Paleontology in Utah

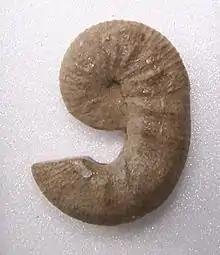
"Scaphites".

During the Precambrian, the area of northeastern Utah now occupied by the Uinta Mountains was a shallow sea which was home to simple microorganisms. During the Paleozoic, most of Utah was covered by a shallow sea. The life of Utah during the Cambrian period included brachiopods and trilobites like "Elrathia". Cambrian fossils are known from Antelope Springs, the House Range, Millard County in west central Utah. Other Paleozoic marine life included algae, brachiopods, corals, snails, sponges, and trilobites. Marine conditions continued into the Carboniferous. Almost every kind of marine invertebrate could be found in Utah at this time. Fish were also present. This age is the best documented among the state's fossil record. Later, during the Permian period, eastern Utah resembled the modern Sahara desert. Sediments deposited here are now known as the Cedar Mesa Formation. One spectacular fossil trackway from this formation documents a possible predation event that occurred hundreds of millions of years ago. One small trackway of the ichnogenus "Stenichnus", left by an early reptile like a protorothyrid or a primitive amphibian like a microsaur, proceeds for a short distance before disappearing when its tracks meet a trackway left by a larger animal. These larger tracks of the ichnogenus "Anomalopus" were likely left by a predatory pelycosaur who may have eaten the "Stenichnus" trackmaker.